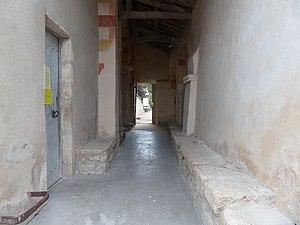
Église Saint-Saturnin de Mazerier. Intérieur du caquetoire. L'accès à l'église se trouve dans le caquetoire.
L'église Saint-Saturnin est une église catholique située à Mazerier, en France.